List of guinea pig breeds

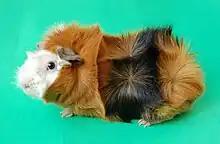
Male champion Abyssinian cavy with tortoiseshell-and-white coloring

The derivation of the breed's name is unknown, but does not connote an origin in the geographical region of Abyssinia (present day Ethiopia). They are one of the oldest breeds of guinea pig.